Philipp Hainhofer

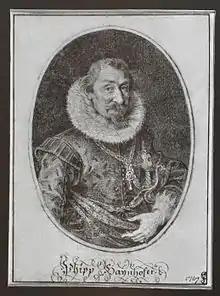
Hainhofer

Philipp Hainhofer (21 July 1578 – 1647) was a merchant, banker, diplomat and art collector in Augsburg. He is remembered, among other things, for the curiosity cabinets ("Kunstschränke") which he created with the assistance of a large number of Augsburg artisans.